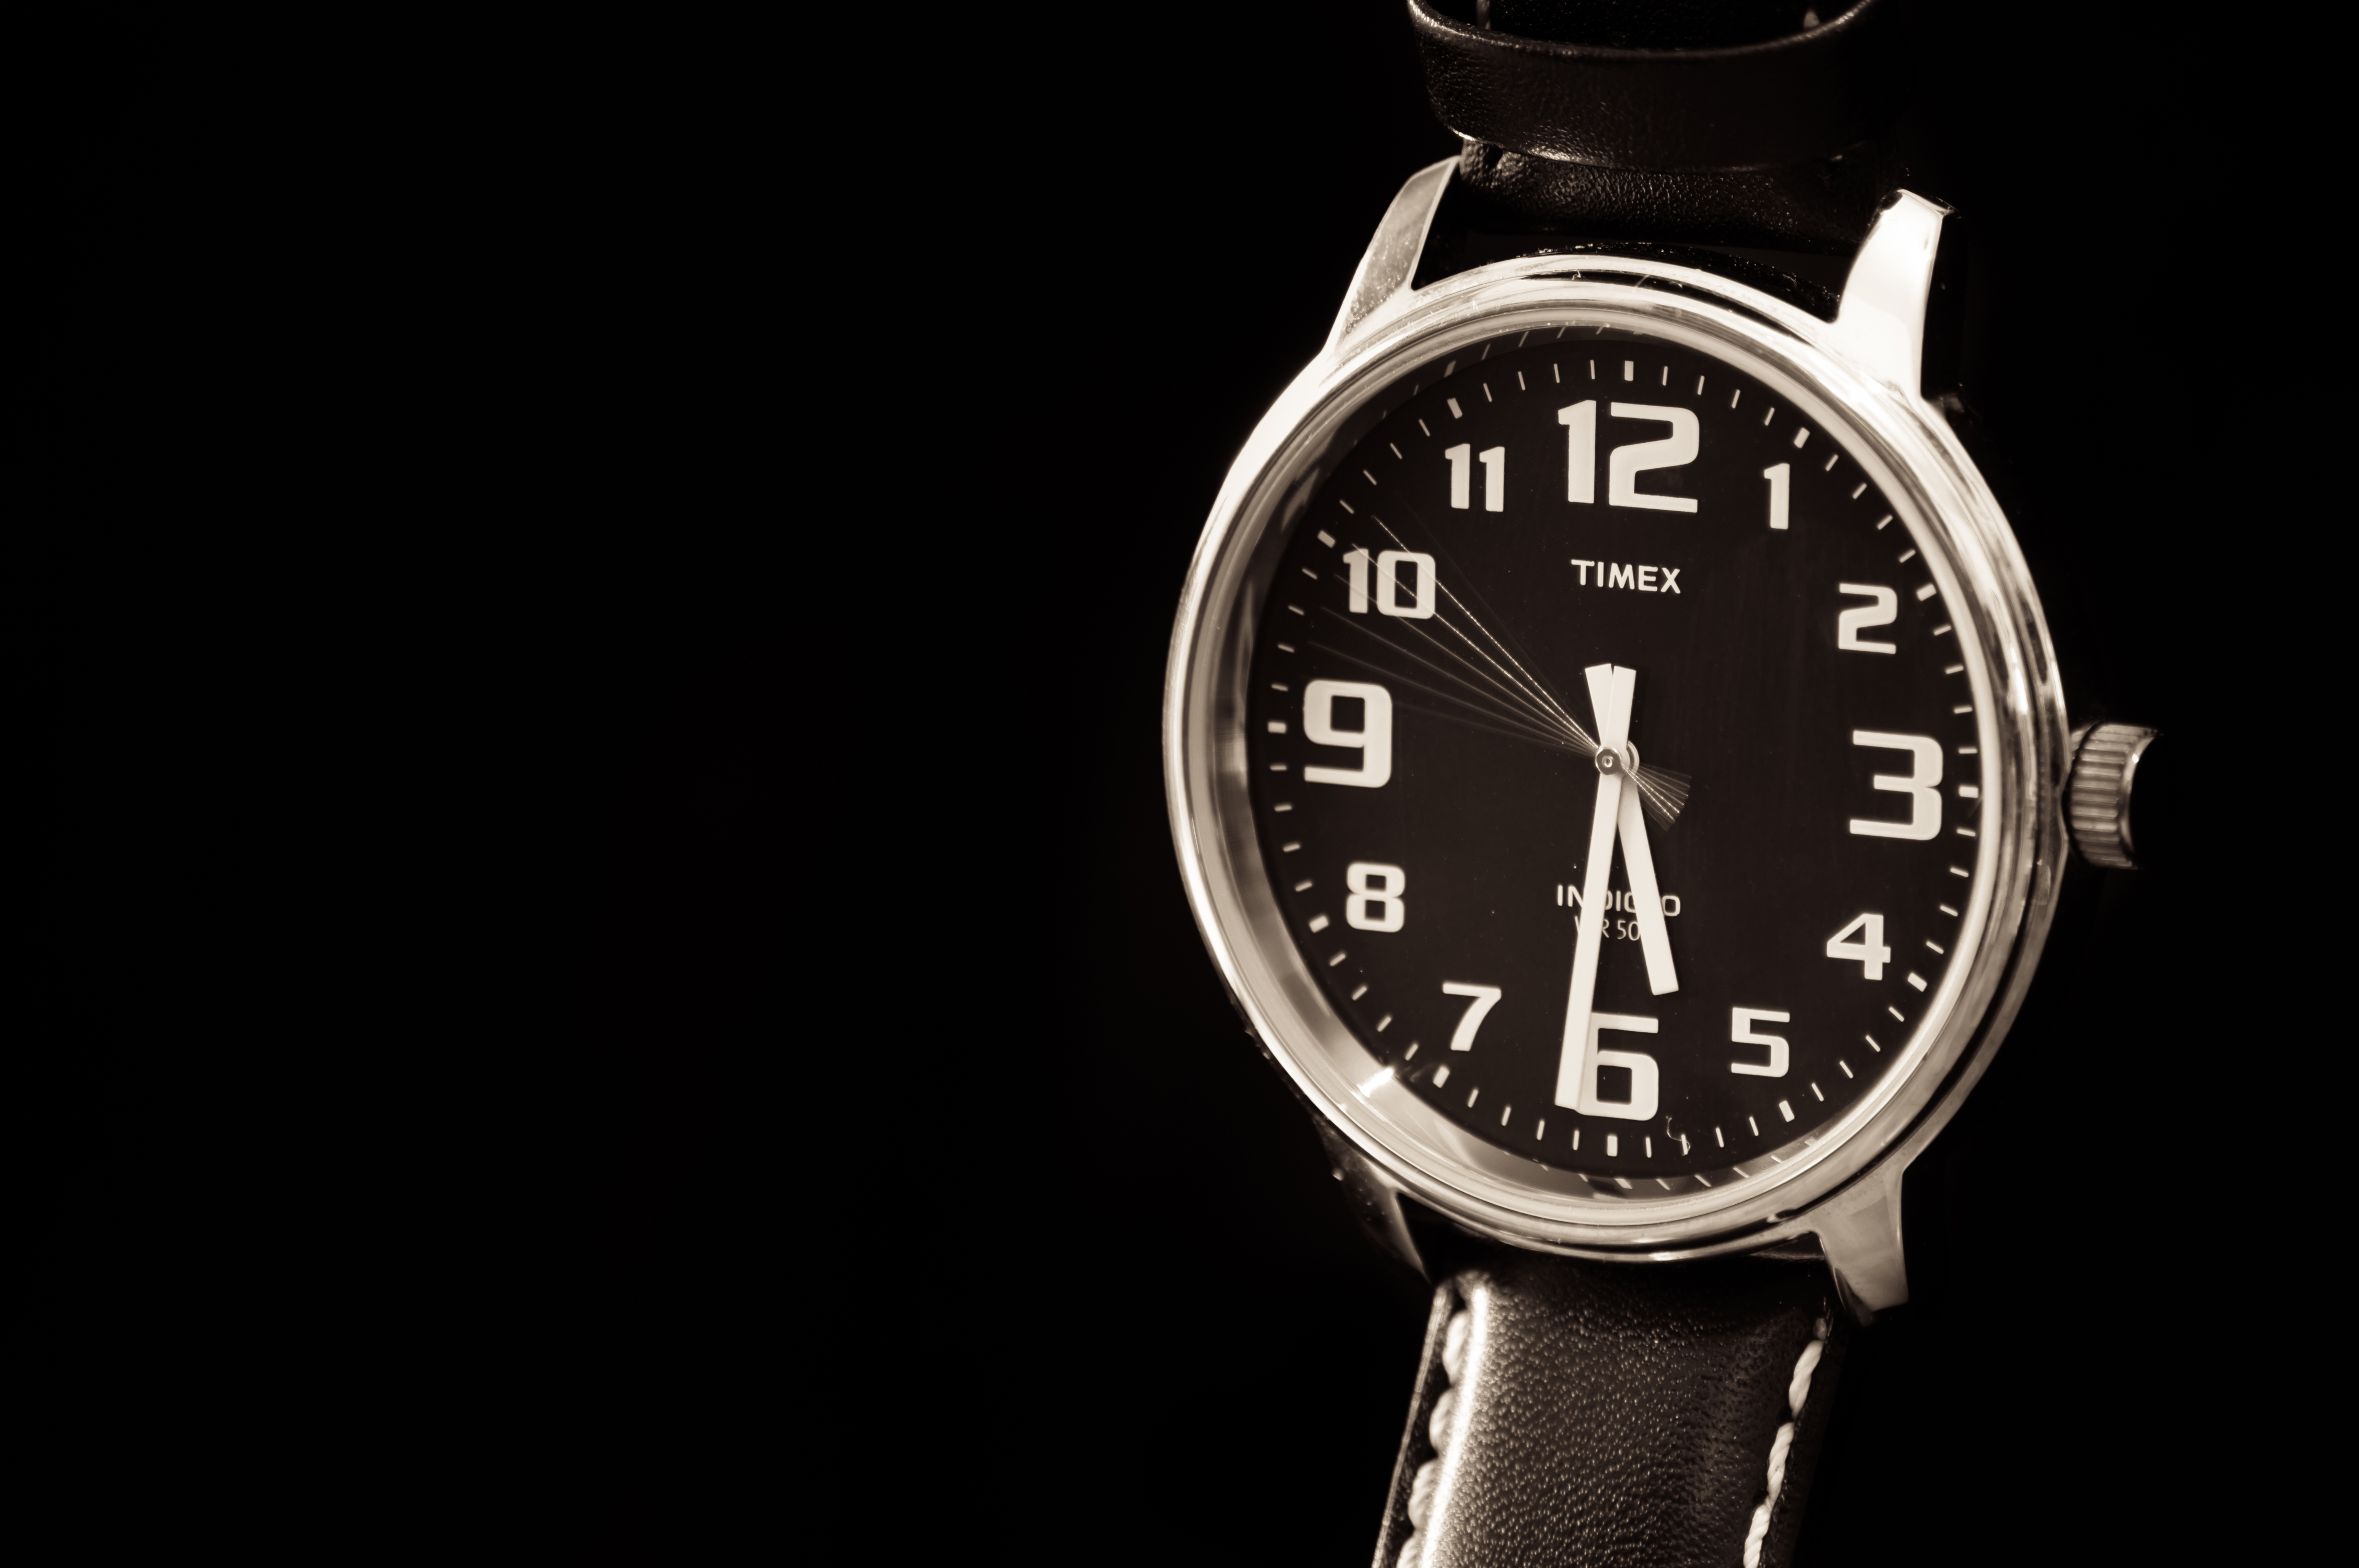
watch, hand, black, strap